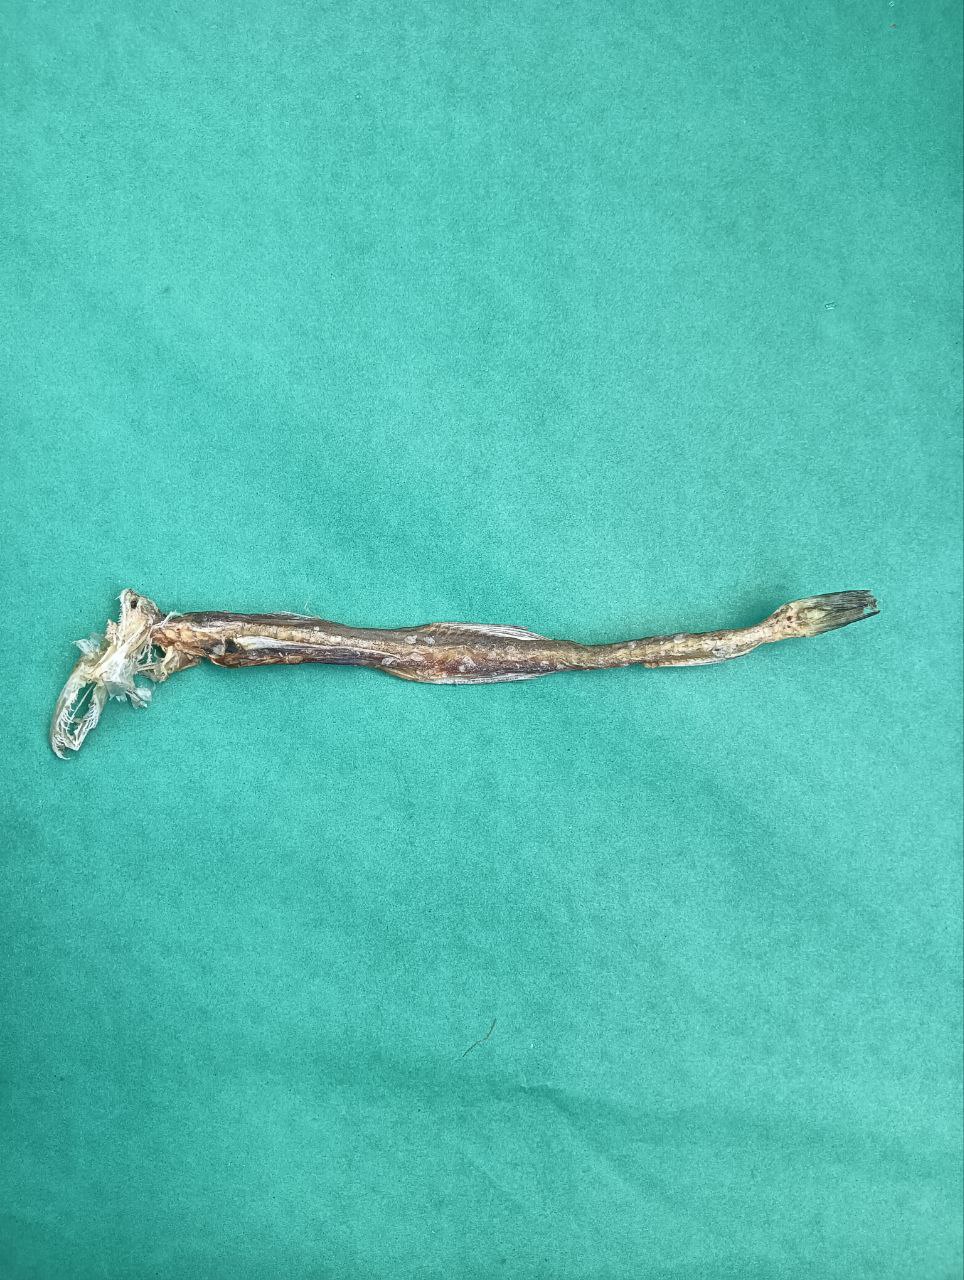
Species: Loitta